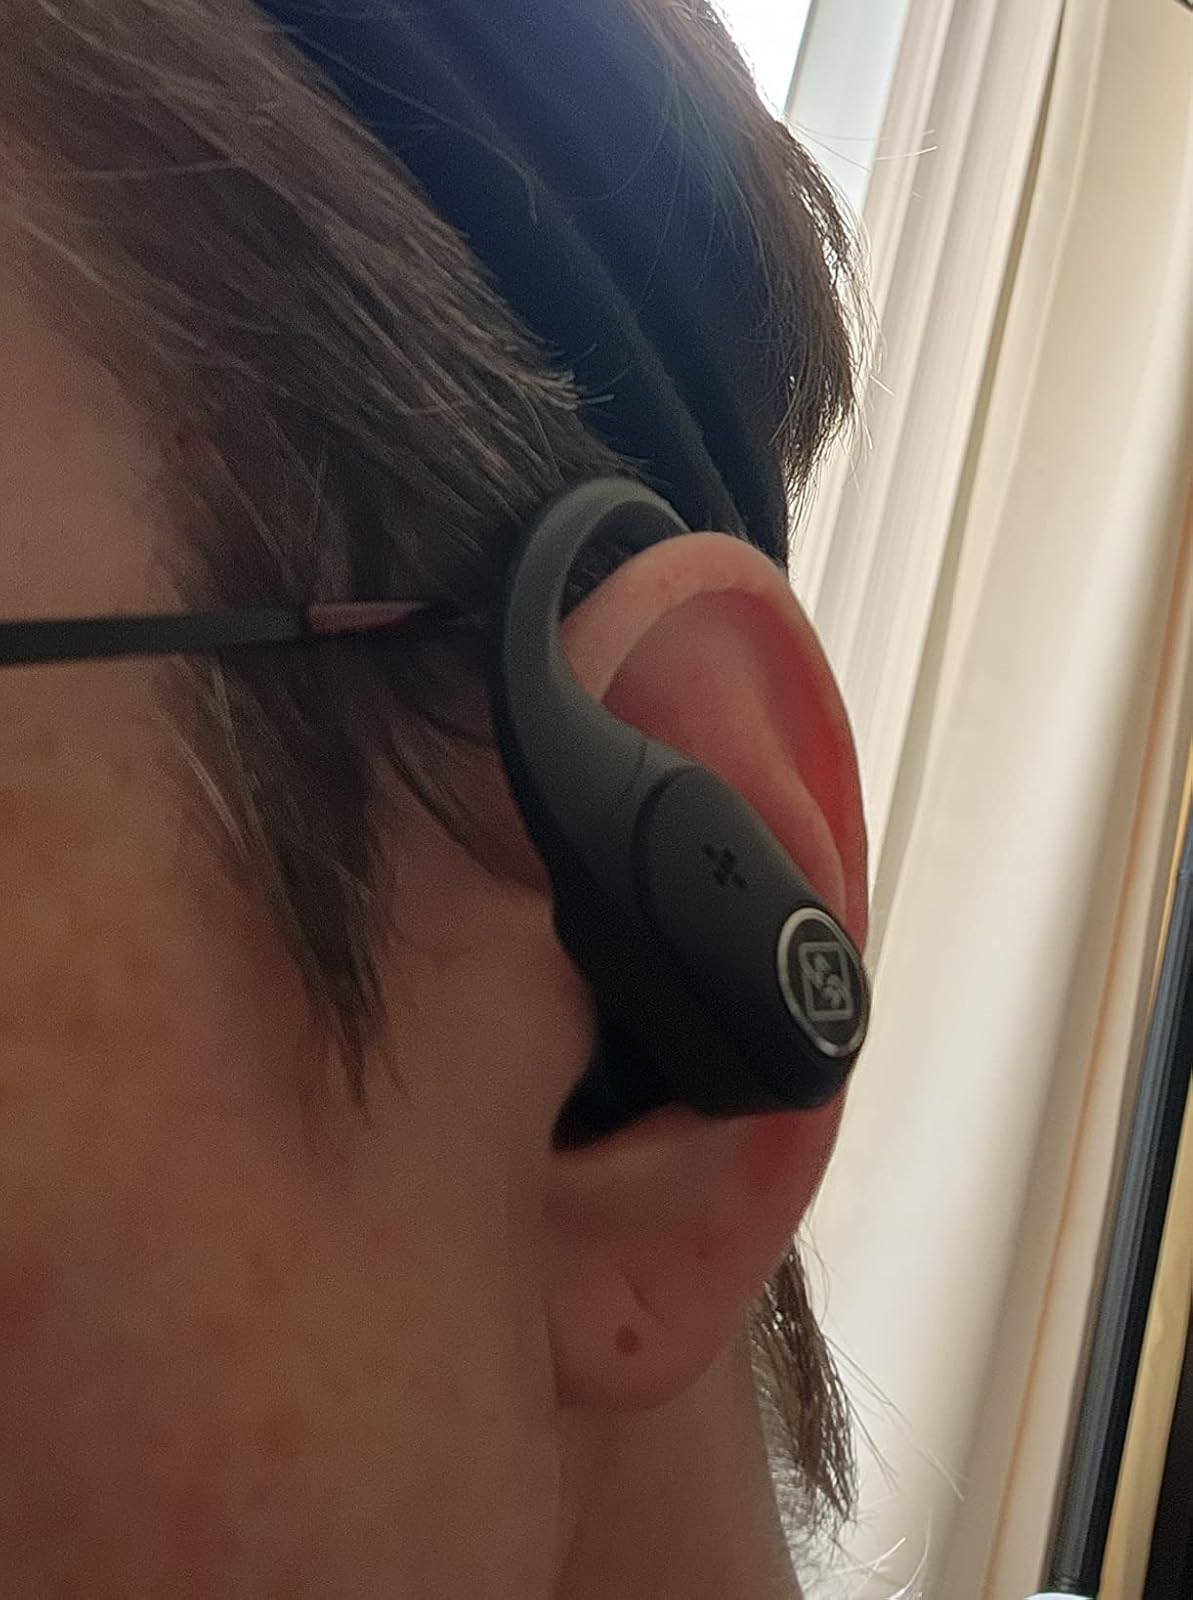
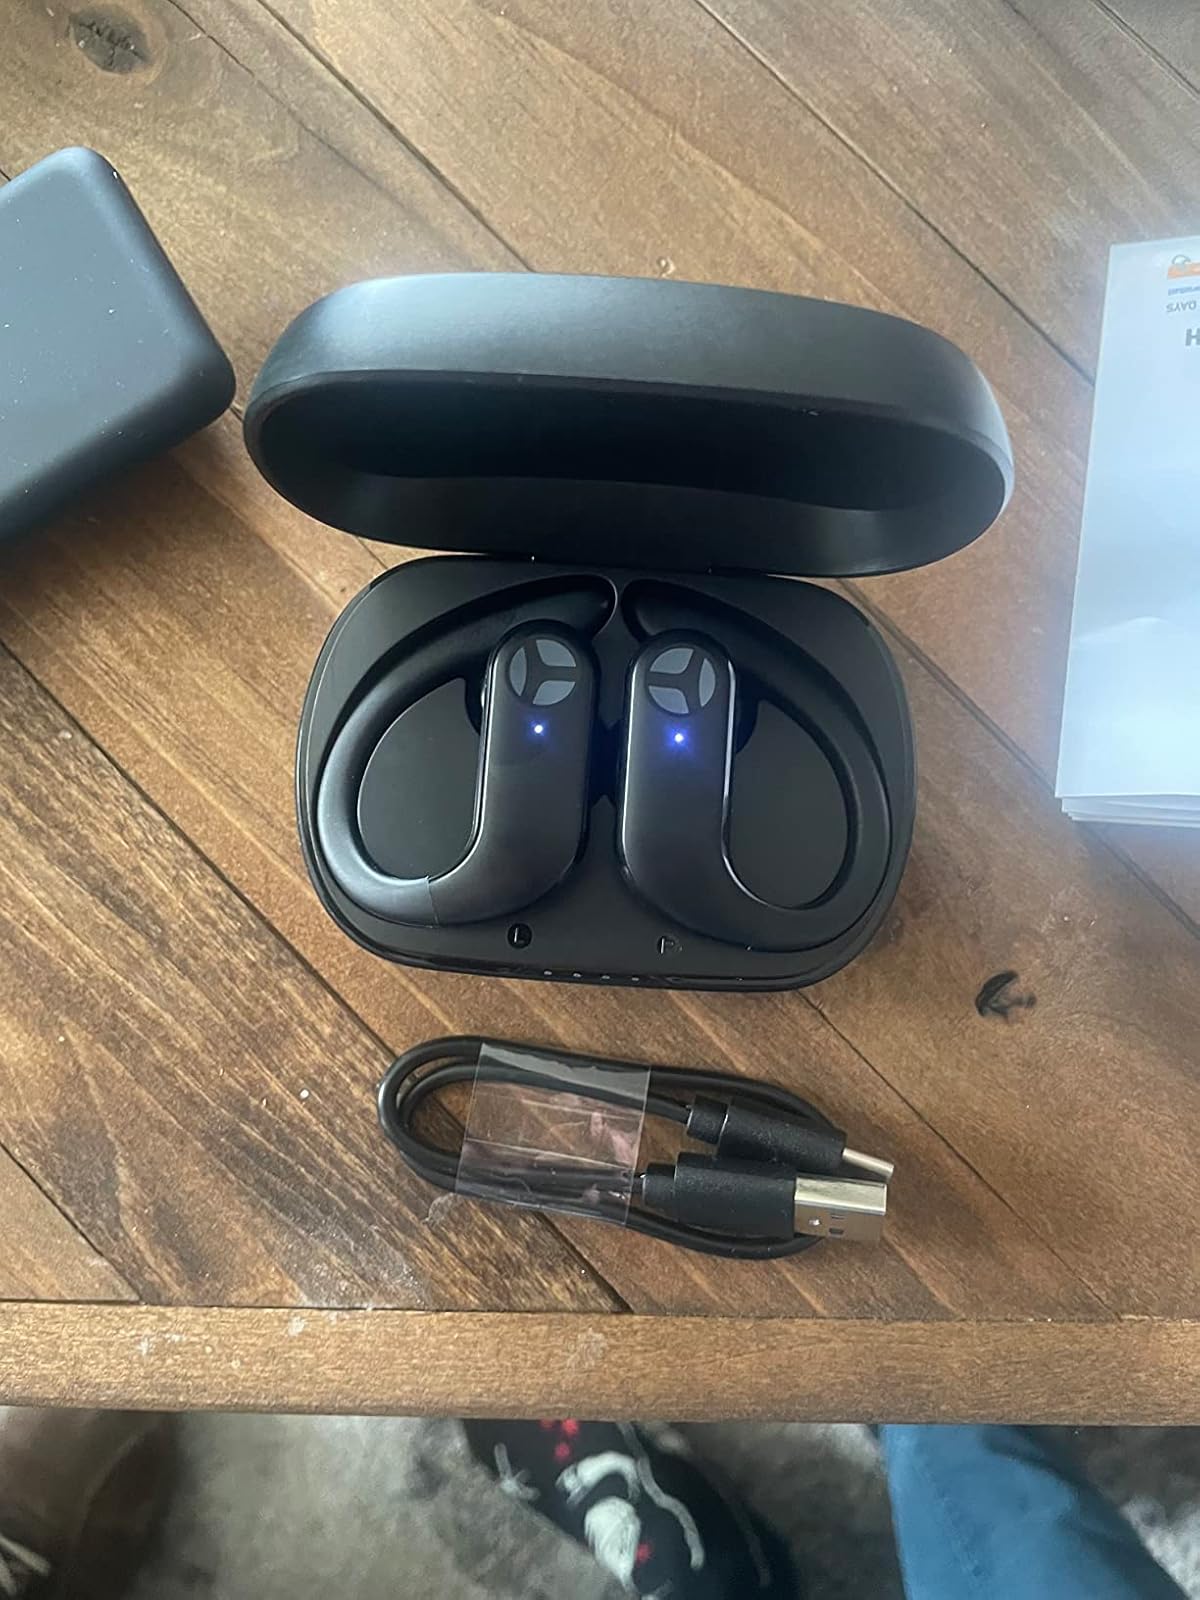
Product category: earbuds
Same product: no